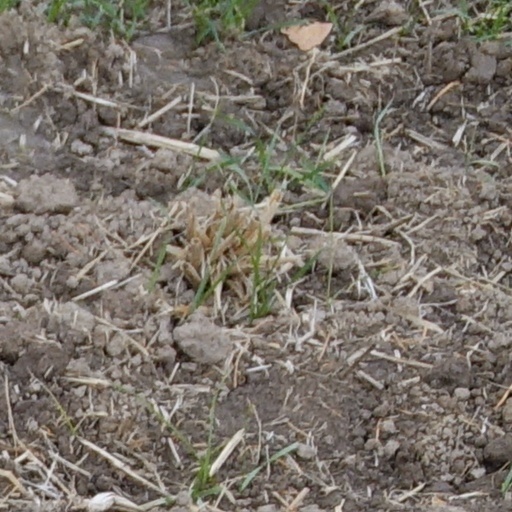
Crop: wheat